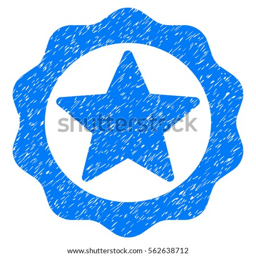
grainy textured icon for overlay watermark stamps .